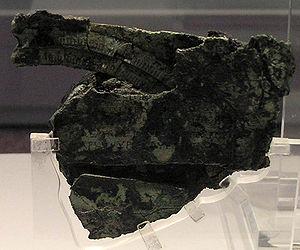
La machine d'Anticythère, appelée également mécanisme d'Anticythère, est considérée comme le premier calculateur analogique antique permettant de calculer des positions astronomiques. C'est un mécanisme de bronze comprenant des dizaines de roues dentées, solidaires et disposées sur plusieurs plans. Il est garni de nombreuses inscriptions grecques.